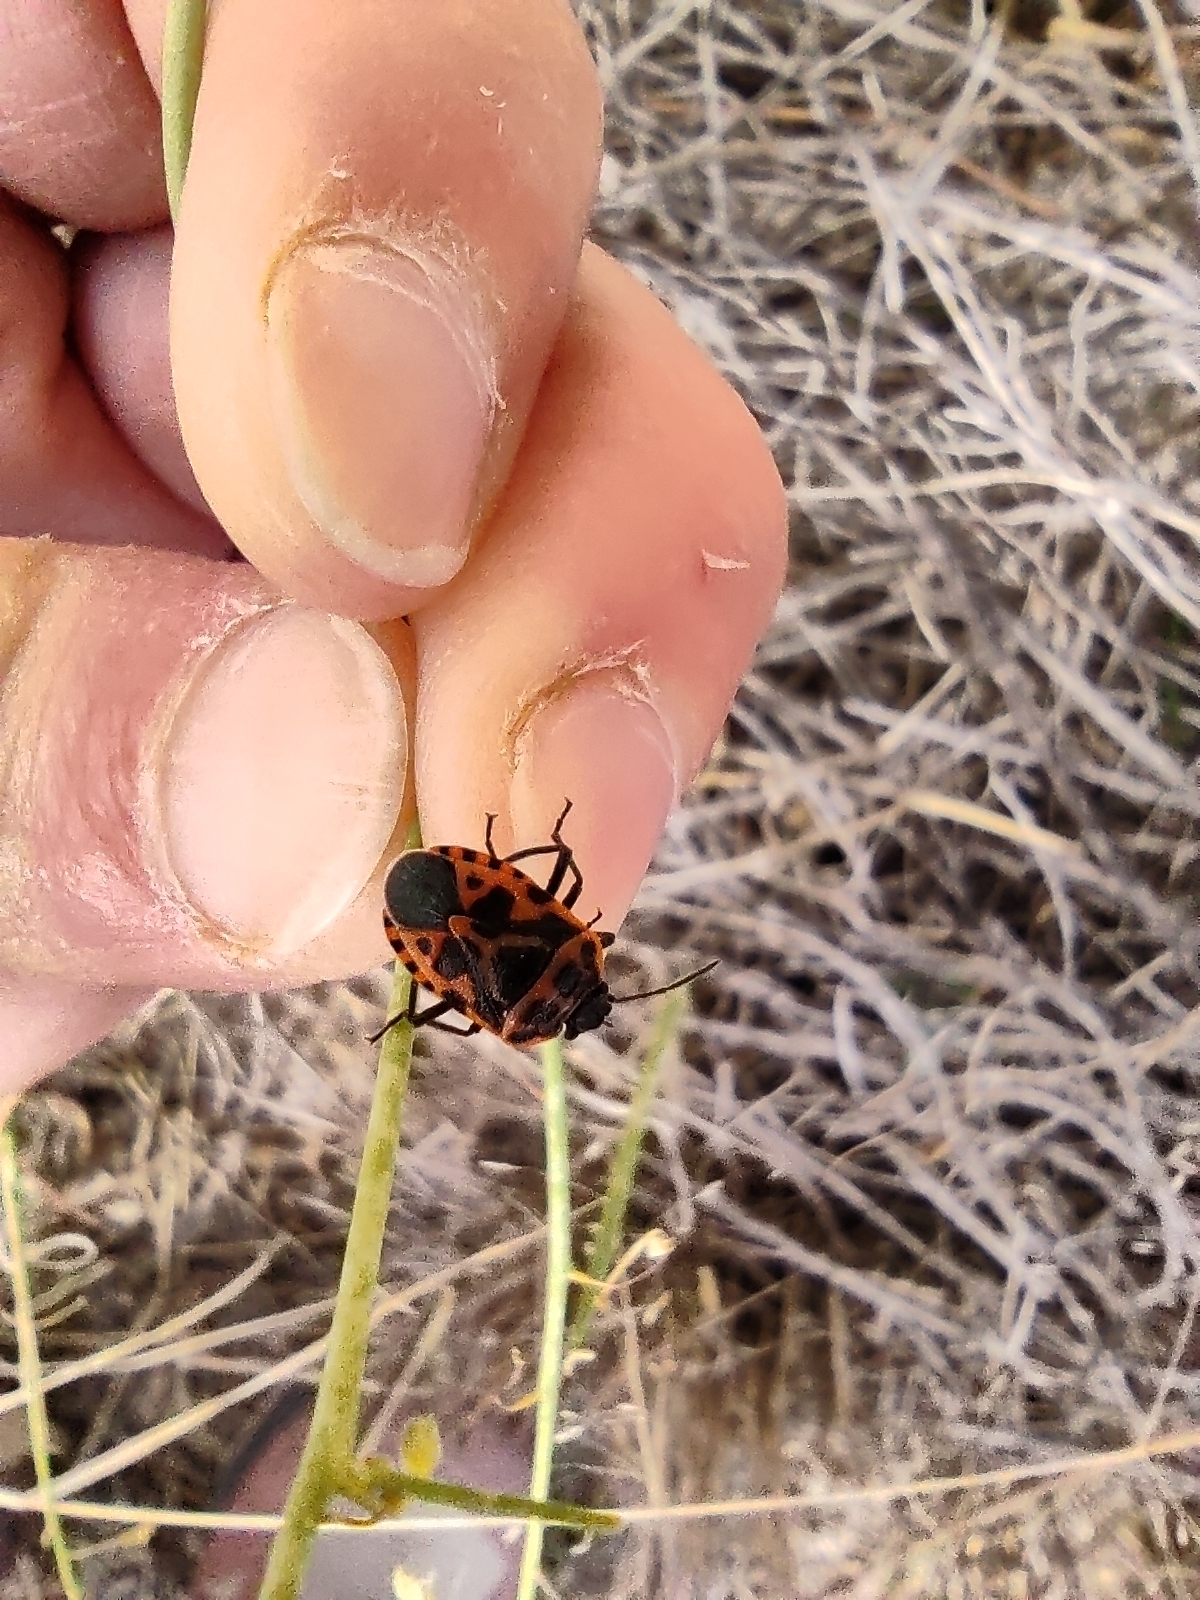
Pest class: stink_bug